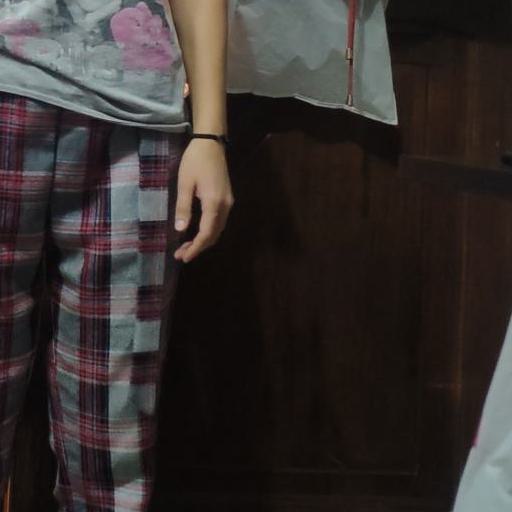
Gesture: no_gesture